Jacek Bocian

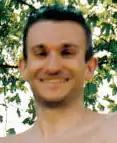
Bocian in 2007

Jacek Bocian (born 15 September 1976 in Kalisz) is a Polish former sprinter who specialised in the 400 metres. His biggest successes came in the Polish 4 × 400 metres relay, including gold medals at the 1999 World Championships and 2001 World Indoor Championships, as well as the silver at the 1999 World Indoor Championships. In addition, he competed at the 2000 Summer Olympics.